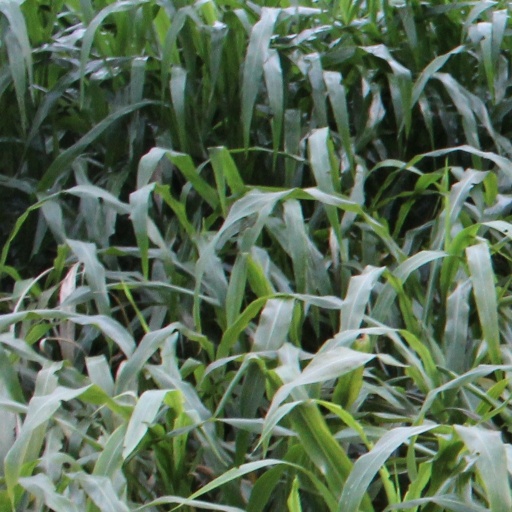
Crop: sorghum